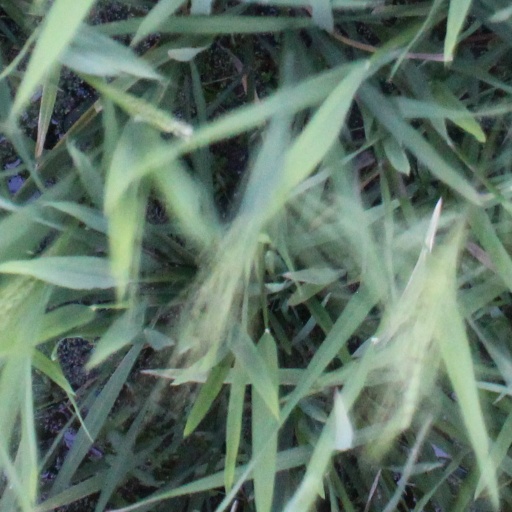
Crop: rice